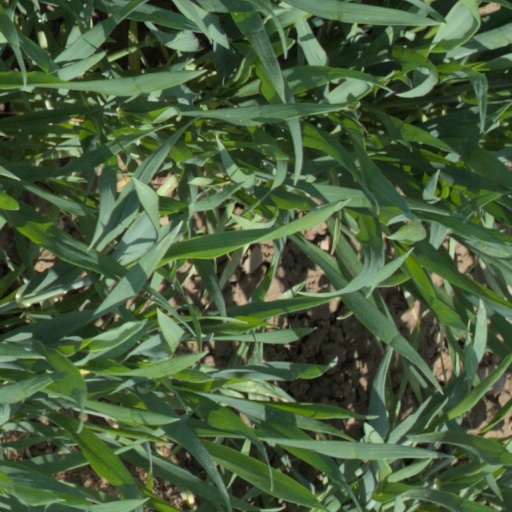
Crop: wheat